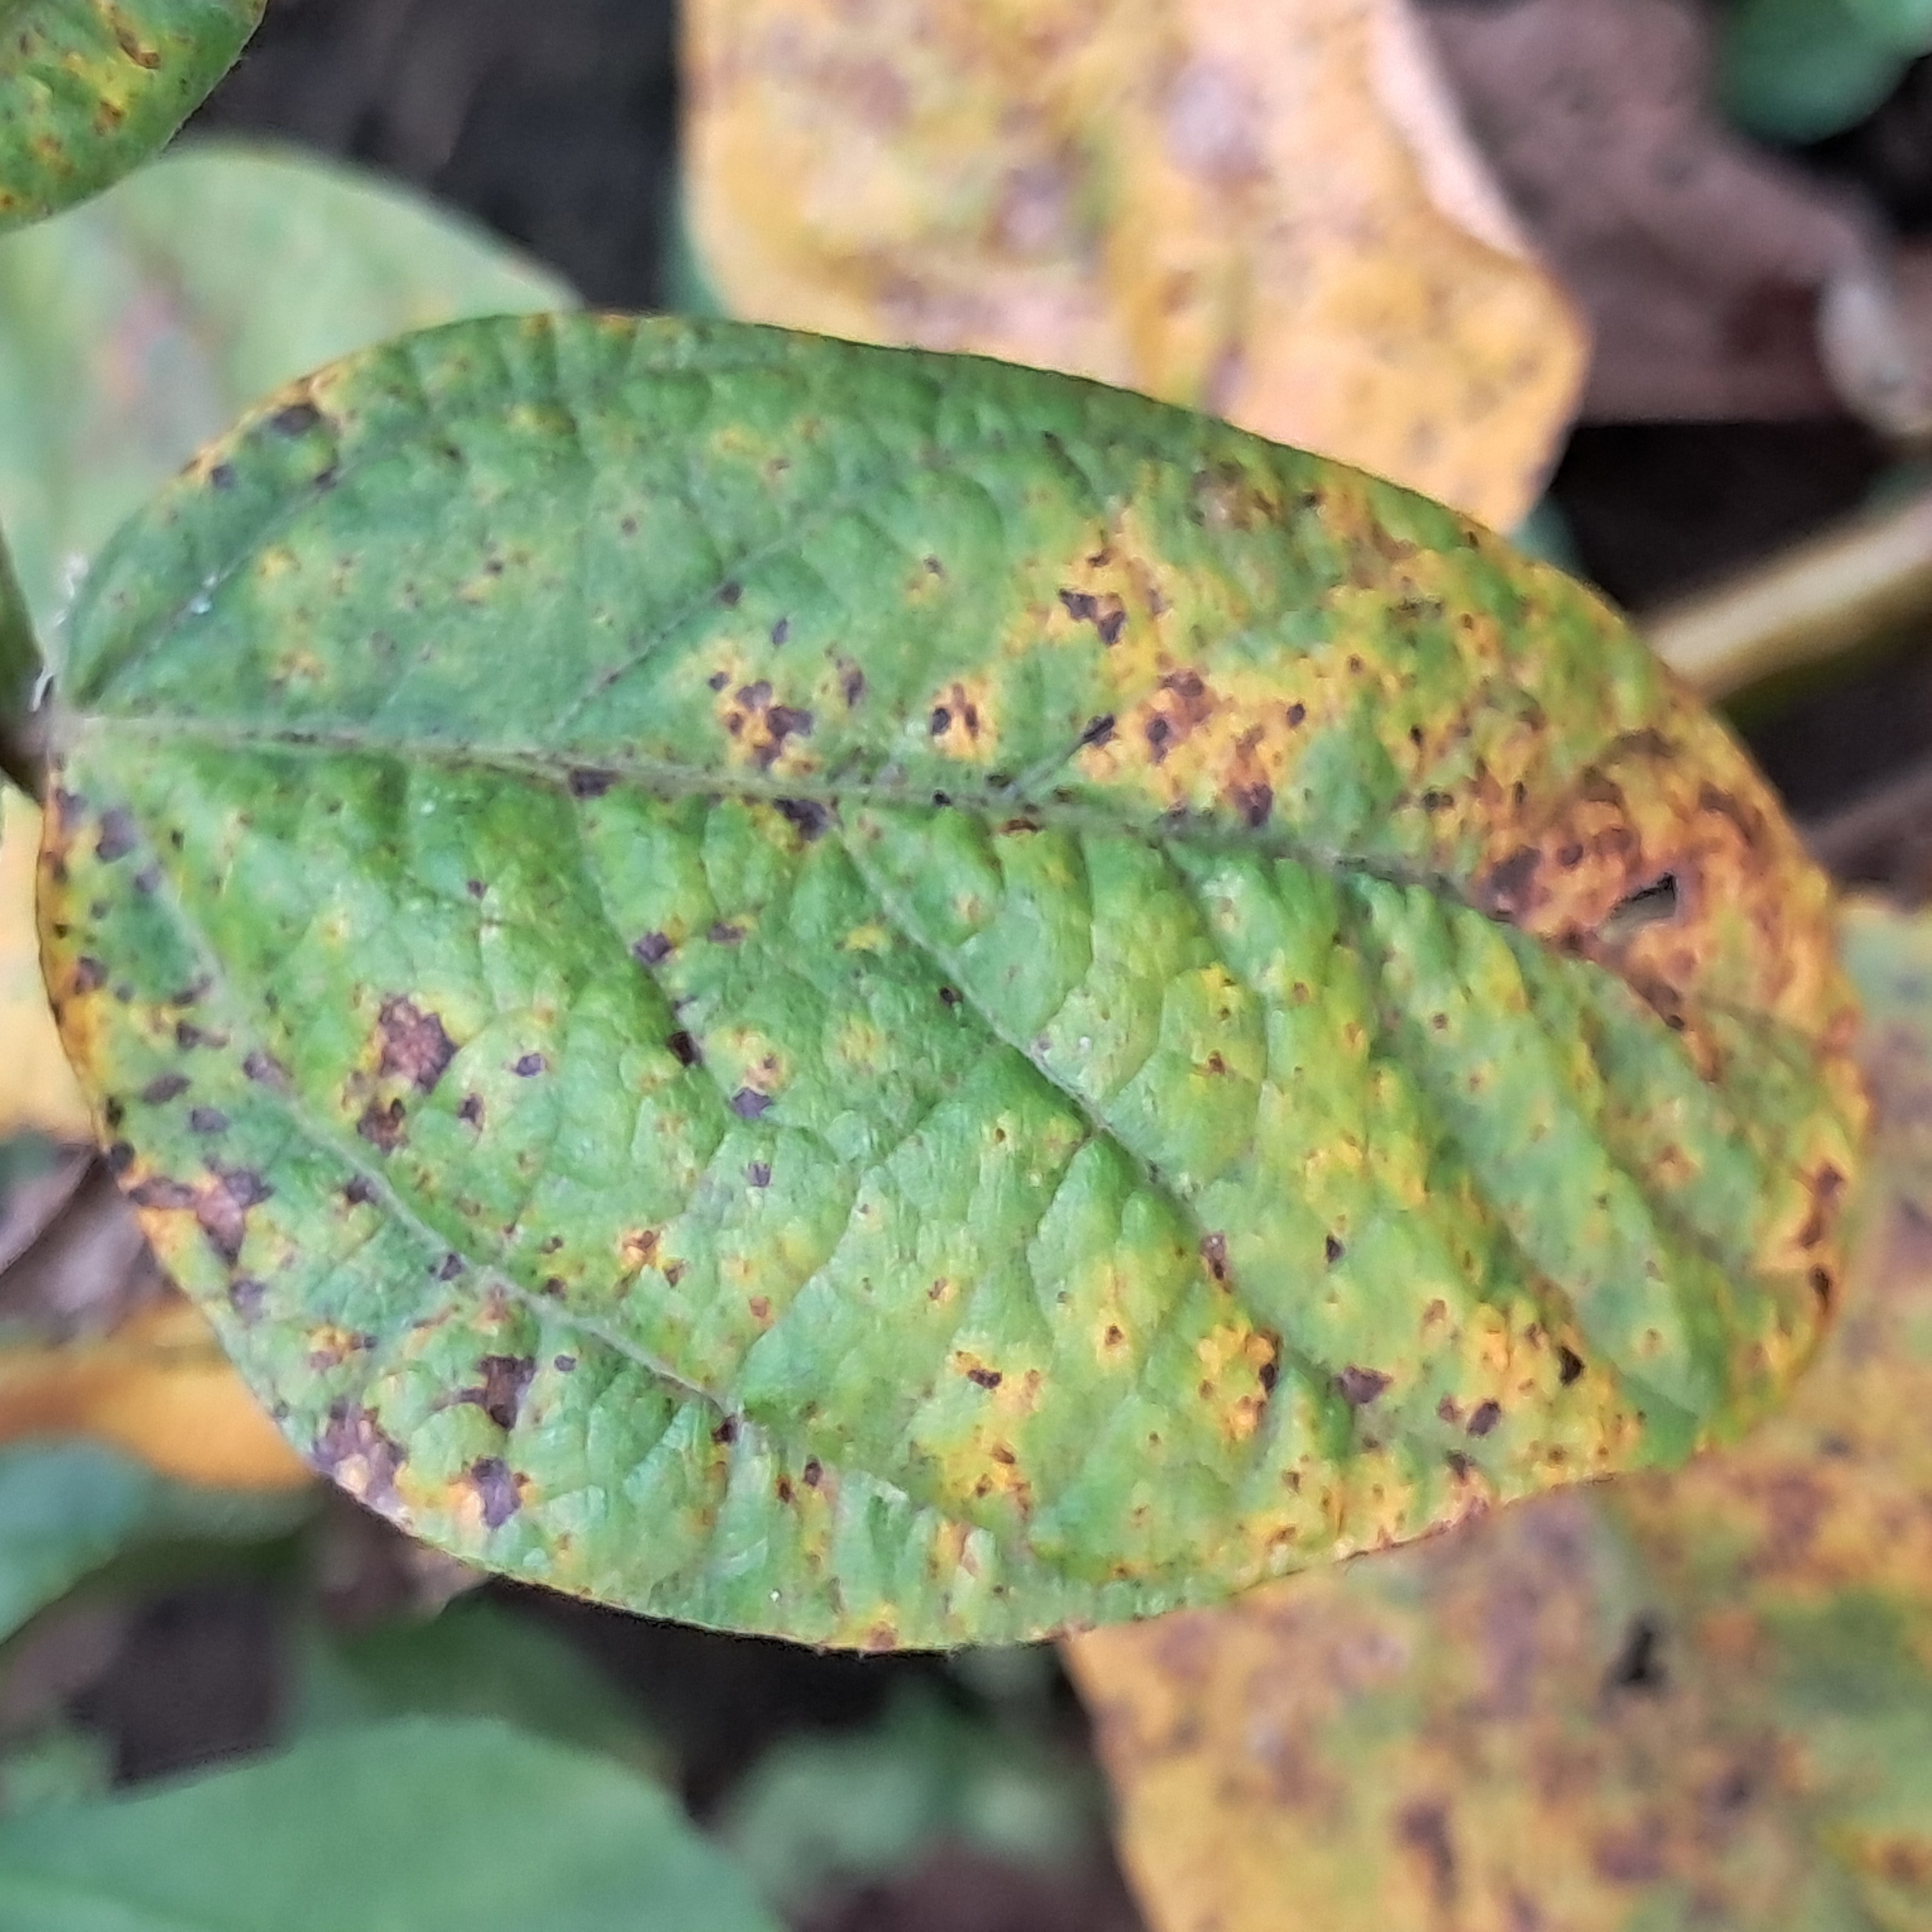
Label: Rust